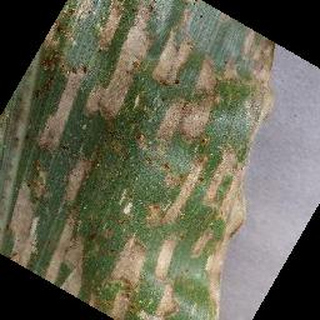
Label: corn_cercospora_leaf_spot